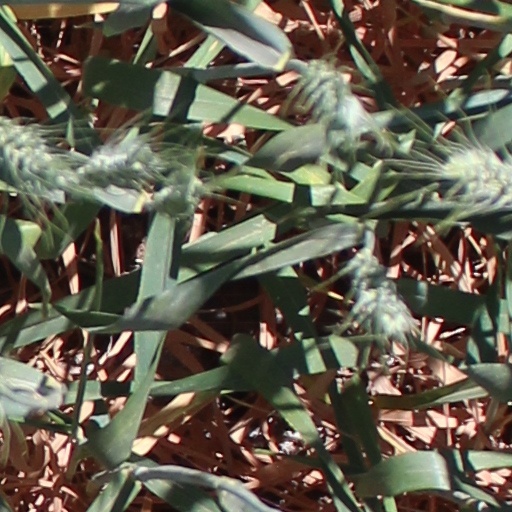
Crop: wheat